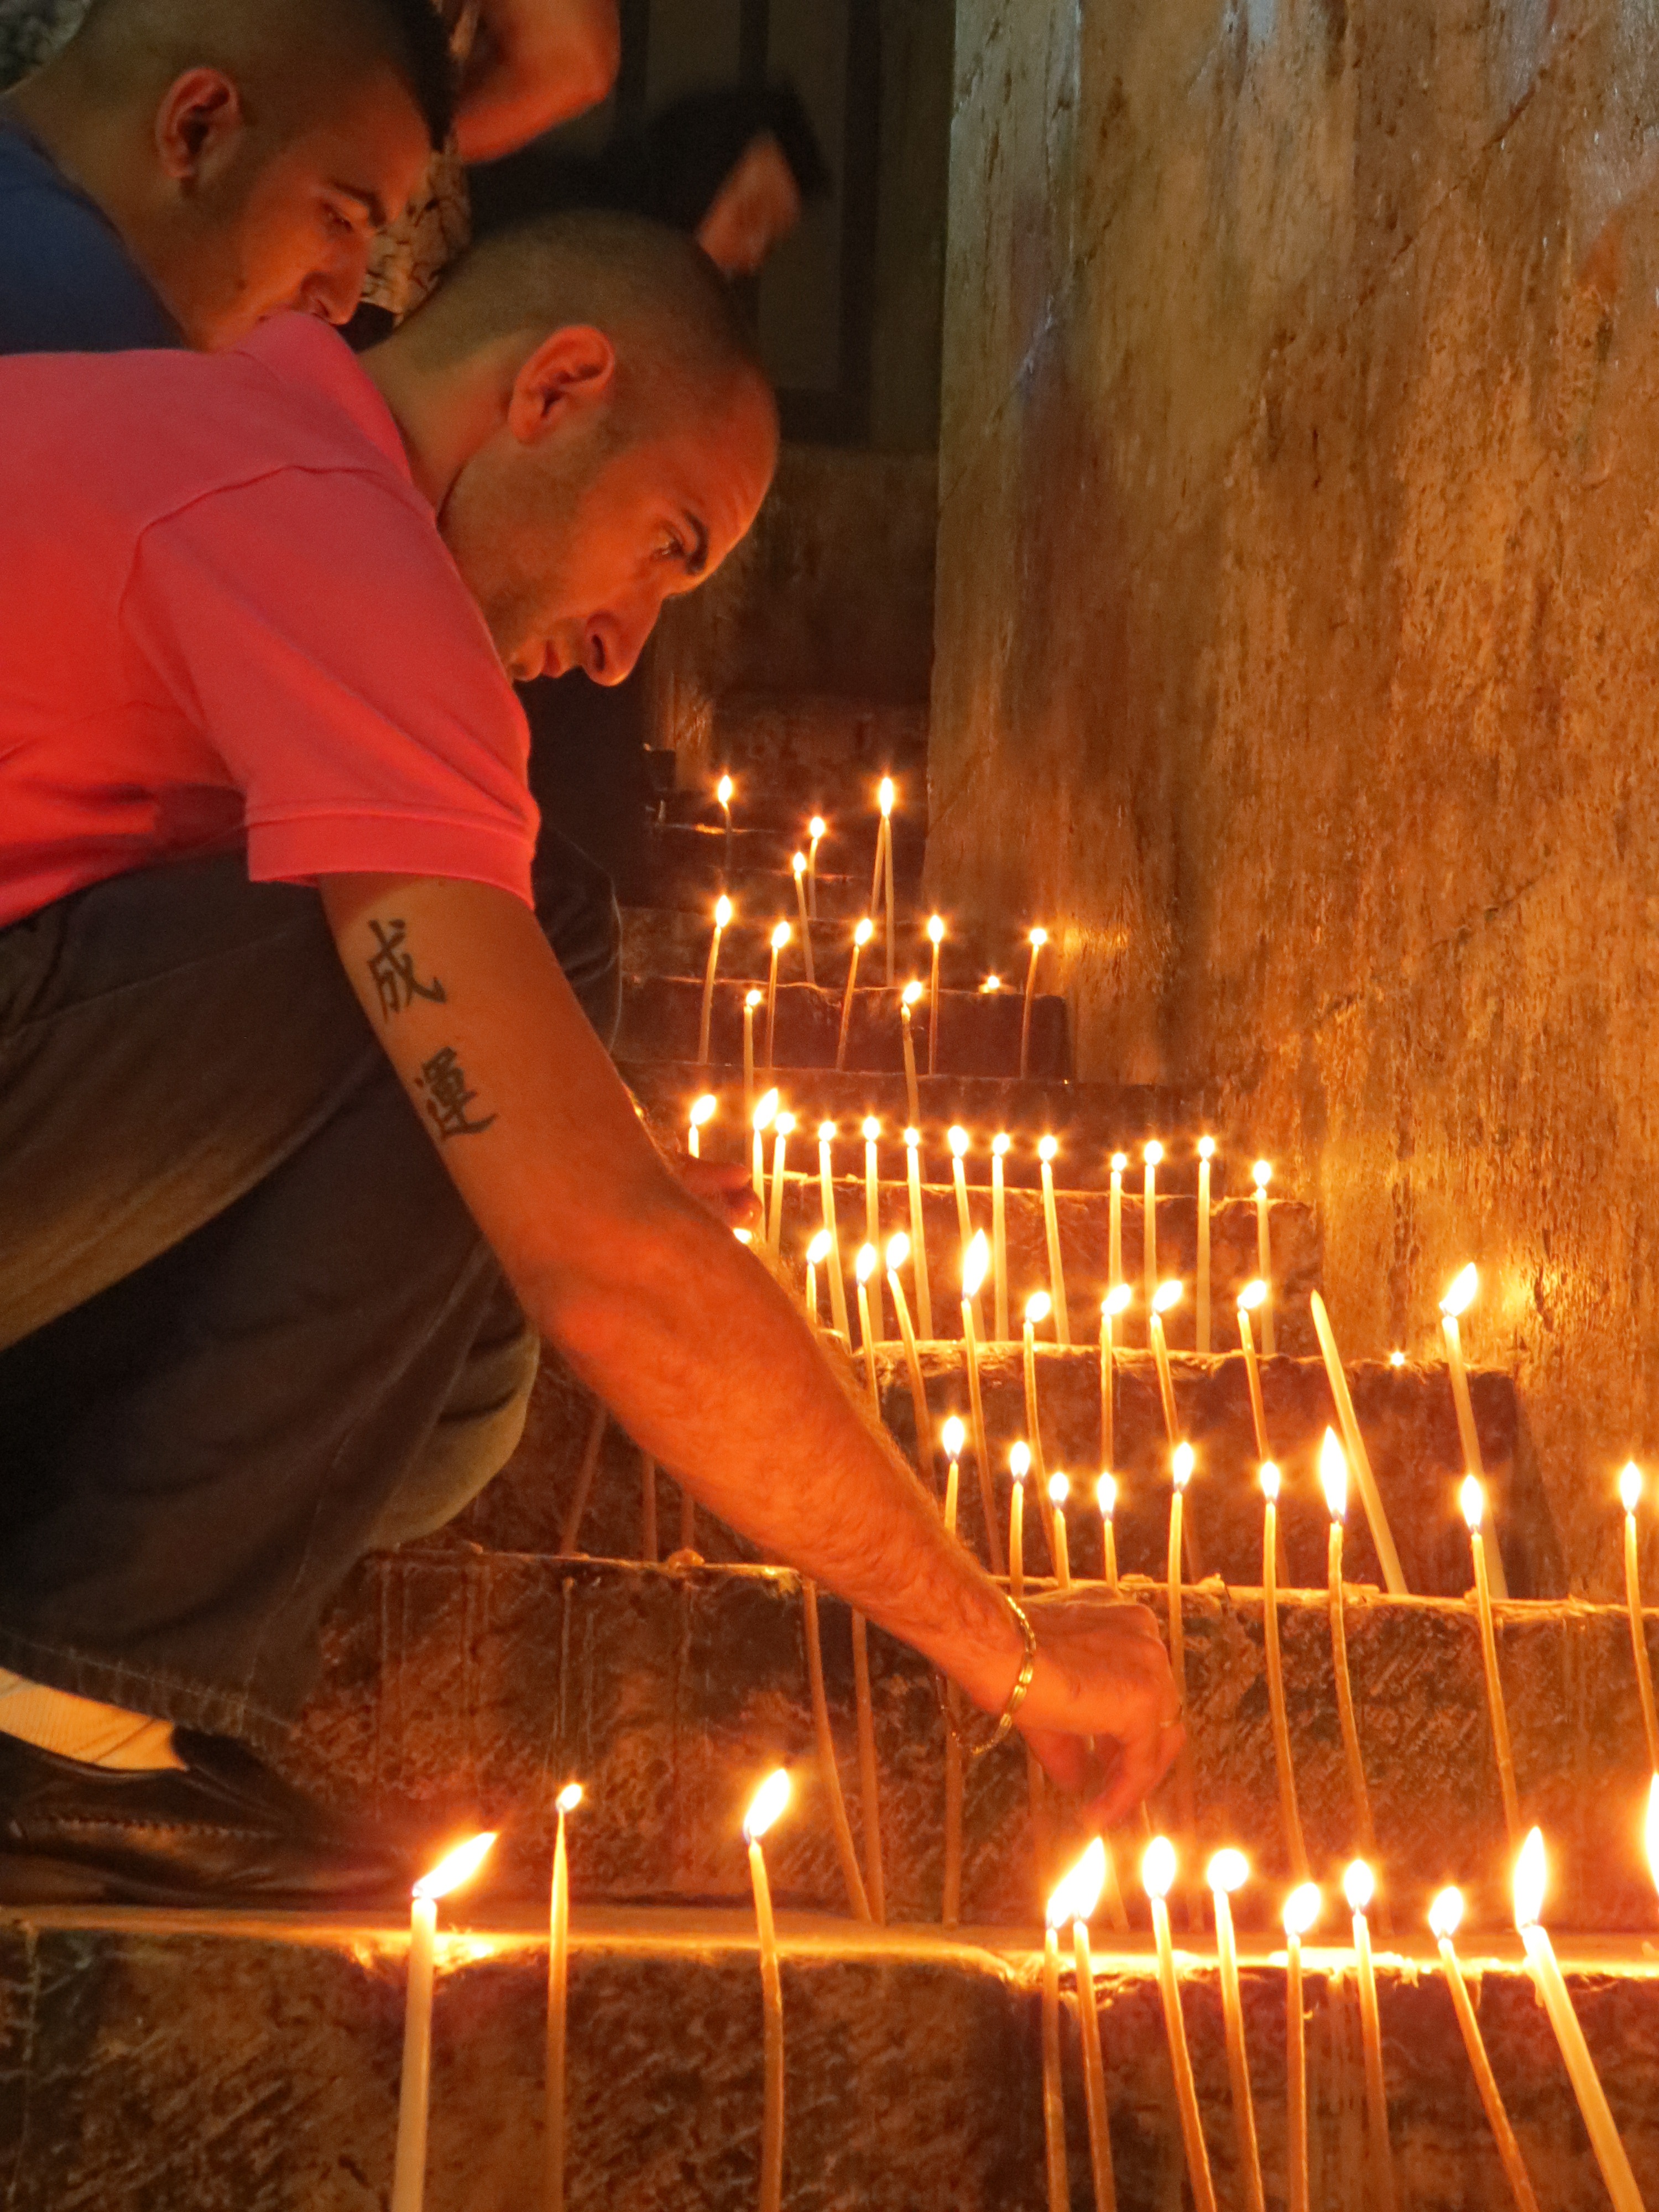
man, light, night, fire, religion, darkness, lighting, heat, religious, christ, lights, fun, stairs, candels, event, christianitiy